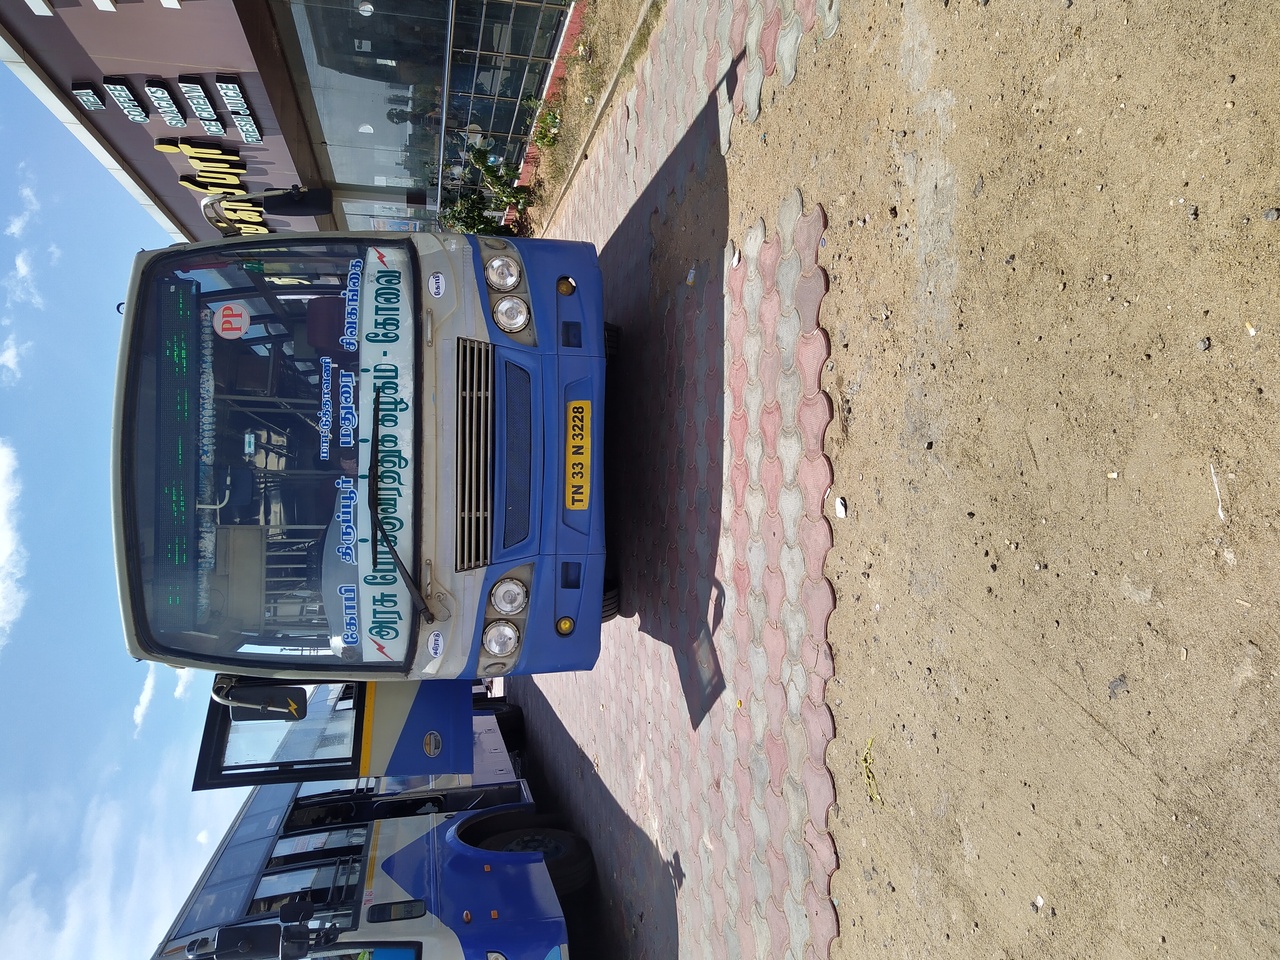
This bus is being operated by the coimbatore region tnstc. Starts from Tirupur at 1 P.M. and reaches Madurai Mattuthavani at 5 P.M. and after a halt of 30 to 45 minutes at Madurai, This bus further proceeds it's journey towards Sivagangai.